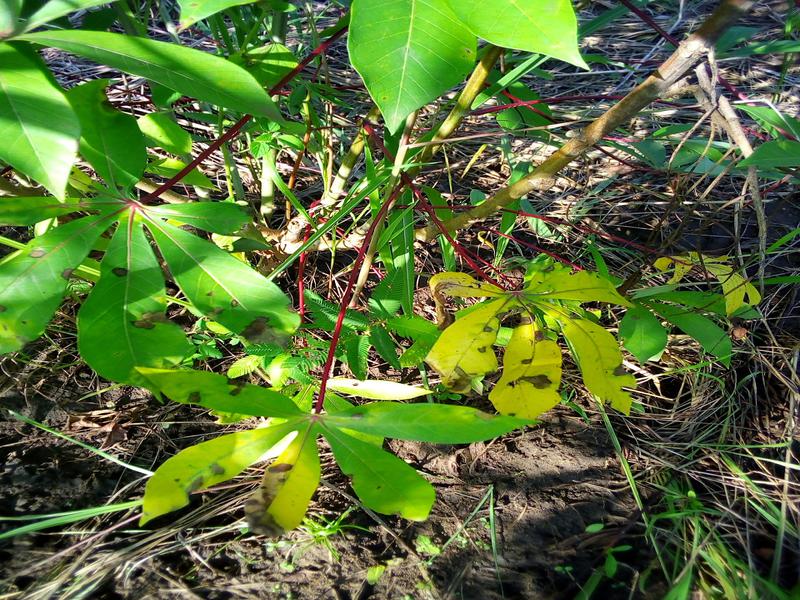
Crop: cassava
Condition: bacterial_blight